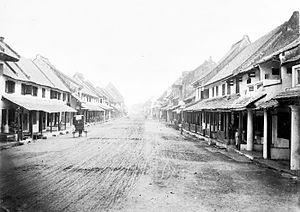
Kota Tua Jakarta, officiellement connue sous le simple nom de Kota Tua, est un quartier composé du centre-ville original de Jakarta, en Indonésie. Elle est également connue sous l'appellation Oud Batavia, Benedenstad, ou Kota-Lama. Elle s'étend sur 1,3 kilomètre carré dans l'actuelle partie nord-ouest de Jakarta. Le quartier chinois du centre-ville, Glodok, fait partie de Kota Tua.